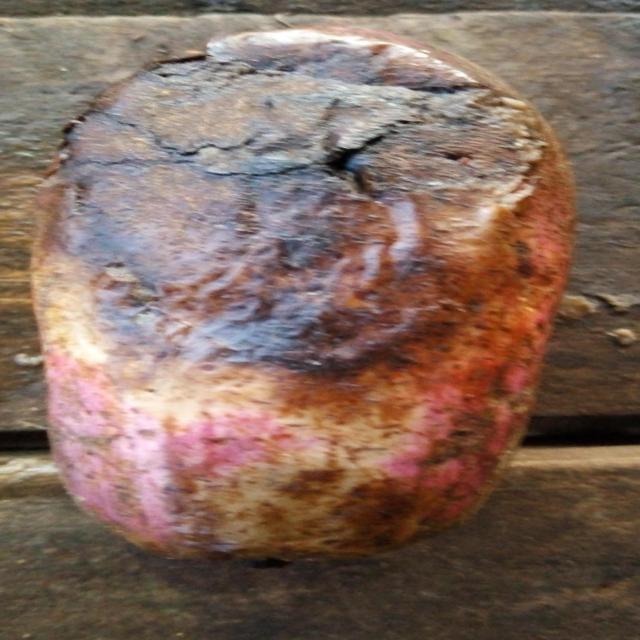
Plum grade: rotten